WGBH (FM)

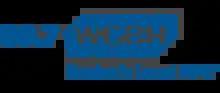
WGBH radio logo used until August 2020

WGBH broadcasts news programming, generally from NPR or PRI. On weekends and some weekday evenings, a variety of public affairs programming and other informational/entertainment programming is featured, such as "This American Life", "The Moth", "Selected Shorts", "Freakonomics", "On Being", "Radiolab", "Studio 360", and "The New Yorker Radio Hour".